Persianate society

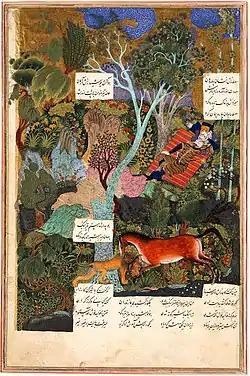
Persian miniature from the Shahnameh of Shah Tahmasp: Rustam asleep, while his horse Rakhsh slays a lion, fol. 118r.

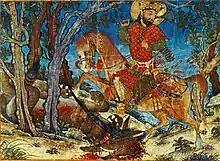
Great Mongol Shahnameh, 1330s, Bahram Gur killing a wolf, Harvard University Art Museum

A Persianate society is a society that is based on or strongly influenced by the Persian language, culture, literature, art and/or identity.